James Bond (literary character)

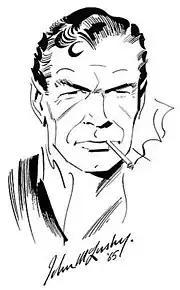
John McLusky's rendition of James Bond.

Adaptations of Bond started early in Fleming's writings, with CBS paying him $1,000 ($ in dollars) to adapt his first novel, "Casino Royale", into a one-hour television adventure; this was broadcast on 21 October 1954. The Bond character, played by Barry Nelson, was changed to "Card Sense" Jimmy Bond, an American agent working for "Combined Intelligence".